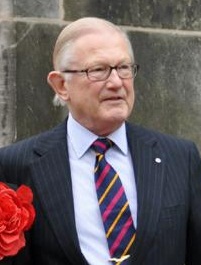
ปีเตอร์ ฟัน โฟลเลินโฮเฟิน

| image = Pieter van Vollenhoven 2011.jpg
| name = ปีเตอร์ ฟัน โฟลเลินโฮเฟิน
| birth_place = สกีดาม ประเทศเนเธอร์แลนด์
| nationality = ดัตช์
| alma_mater = มหาวิทยาลัยไลเดิน
| occupation = ศาสตราจารย์กิตติคุณ
* คณะกรรมการด้านความปลอดภัยด้านการขนส่งของเนเธอร์แลนด์
* คณะกรรมการความปลอดภัยดัตช์
| education = นิติศาสตร์มหาบัณฑิต
* Pieter van Vollenhoven
* Sr.Jacoba Gijsbertha Stuyling de Lange
| spouse = เจ้าหญิงมาร์ครีตแห่งเนเธอร์แลนด์
* เจ้าชายเมาริท
* เจ้าชายแบร์นาร์ด
* เจ้าชายปีเตอร์-คริสเตียน
* เจ้าชายฟรอริส
ปีเตอร์ ฟัน โฟลเลินโฮเฟิน พระสวามีในเจ้าหญิงมาร์ครีตแห่งเนเธอร์แลนด์ พระราชธิดาพระองค์ที่ 3 ในสมเด็จพระราชินีนาถยูเลียนาแห่งเนเธอร์แลนด์กับ เจ้าชายแบร์นฮาร์ทแห่งลิพเพอ-บีสเทอร์เฟ็ลท์ ถึงแม้ทั้ง2 จะเสกสมรสกันโดยต่างฐานันดรกล่าวคือ สามัญชนและเจ้าฟ้าหญิง แต่พระบุตรที่ประสูติในภายหน้า จะมีฐานันดรชั้น "เฮอร์/ฮิส ไฮเนส" และพระยศที่ "เจ้าหญิง/เจ้าชายแห่งออเรนจ์-นัสเซา" ปัจจุบันทั้ง 2 มีพระโอรสร่วม 4 พระองค์
ในปี ค.ศ. 2017 ปีเตอร์ ฟัน โฟลเลินโฮเฟิน ได้ตรวจพบว่าเป็นมะเร็ง ซึ่งไม่ร้ายแรงนัก เนื่องจากเกิดในระยะแรก ต่อมา ปีเตอร์ ฟัน โฟลเลินโฮเฟิน ถูกส่งตัวไปรักษา ณ สถาบันมะเร็งแห่งชาติเนเธอแลนด์ในพระบรมราชินูปถัมภ์ในสมเด็จพระราชินีนาถยูเลียนาแห่งเนเธอร์แลนด์|สมเด็จพระนางเจ้ายูเลียนาแห่งเนเธอแลนด์ โดยมีพระชายา เจ้าหญิงมาร์ครีตแห่งเนเธอร์แลนด์ และพระโอรสทั้ง 4 องค์ เสด็จไปทรงเยี่ยมอาการเป็นระยะๆ ต่อมาในเดือนกันยายน ค.ศ. 2018 สมเด็จพระราชาธิบดีวิลเลิม-อเล็กซานเดอร์แห่งเนเธอร์แลนด์|พระเจ้าวิลเลิม-อเล็กซานเดอร์ ทรงมีพระบรมราชานุญาตให้ ปีเตอร์ ฟัน โฟลเลินโฮเฟิน เข้ามาพำนักในพระราชวังหลวงอัมสเตอร์ดัม เพื่อตรวจดูอาการของมะเร็ง
ไฟล์:Pieter van Vollenhoven wapen.svg|165px|thumb|left|ตราอาร์มพระราชทานเป็นกรณีพิเศษจาก สมเด็จพระราชินีนาถเบียทริกซ์แห่งเนเธอร์แลนด์
== อ้างอิง ==
== แหล่งข้อมูล ==
* Professor Pieter van Vollenhoven Description and CV on the Royal House website
หมวดหมู่:บุคคลที่เกิดในปี พ.ศ. 2482
หมวดหมู่:บุคคลที่ยังมีชีวิตอยู่
หมวดหมู่:ราชวงศ์ออเรนจ์-นัสเซา
หมวดหมู่:บุคคลจากสกีดาม